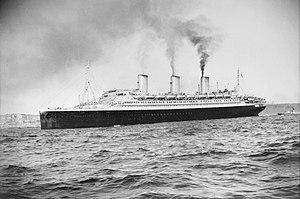
Le HMT Île-De-France pendant la Deuxième Guerre Mondiale